Legal Branch

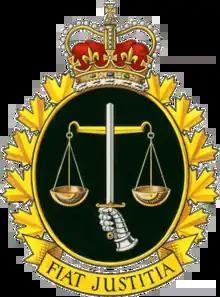
Branch badge

The Legal Branch is a personnel branch of the Canadian Armed Forces (CAF). It primarily deals with the Canadian Forces' legal affairs. Legal officers are primarily accepted through the Direct-Entry Training Program, and must have a degree in law as well as be a member of a Canadian provincial or territorial bar. However, the CAF also selects a few currently serving members each year to attend law school and join the Legal Branch through the Military Legal Training Plan.